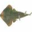
Label: ray